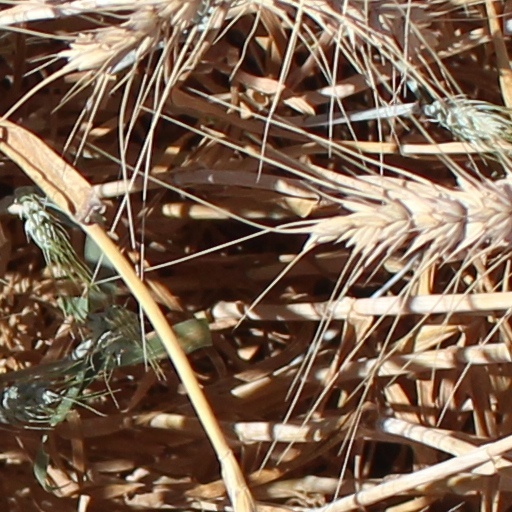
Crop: wheat